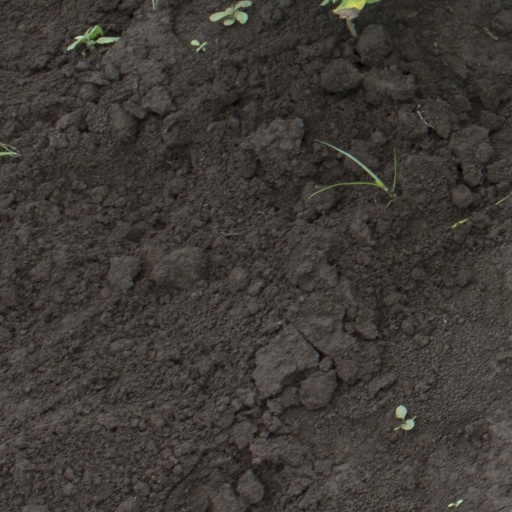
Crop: soybean